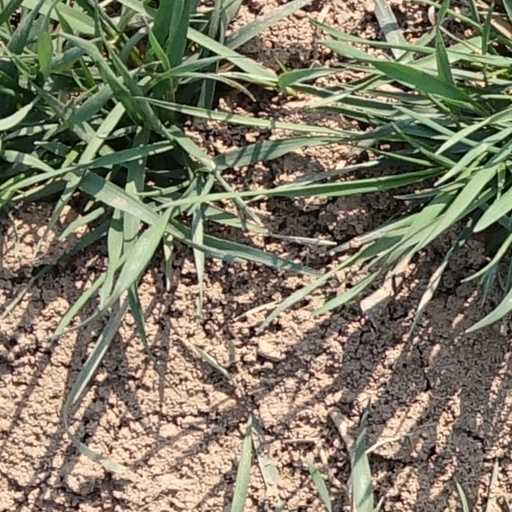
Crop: wheat